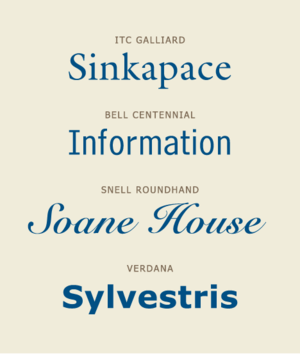
Matthew Carter est un typographe et créateur de caractères. Il vit aux États-Unis à Cambridge dans le Massachusetts. Durant sa carrière de typographe, Carter a pu assister à la transition de la typographie traditionnelle à la typographique numérique.